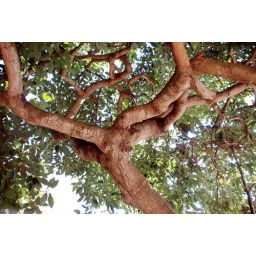
NE & LE's house in Rabat - garden - avocado tree trunk